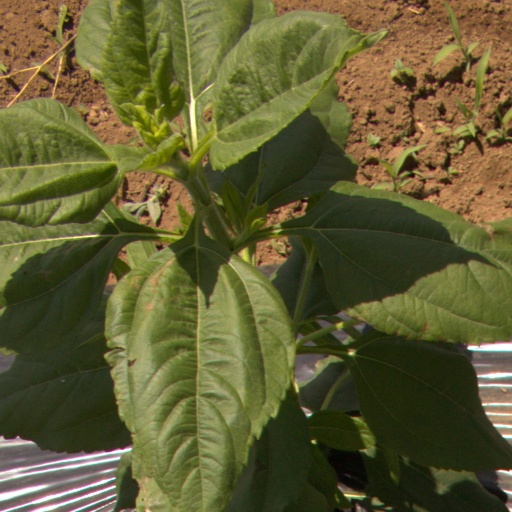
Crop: Jerusalem artichoke